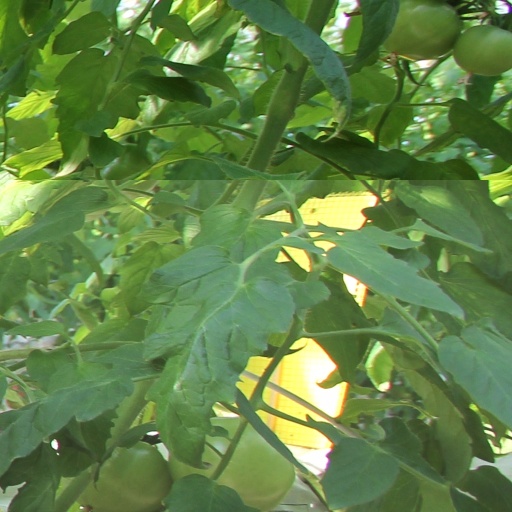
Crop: tomato